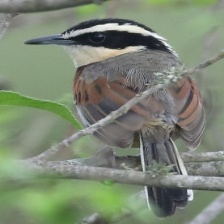
Species: COLLARED CRESCENTCHEST
Scientific name: MELANOPAREIA TORQUATA